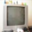
Label: television